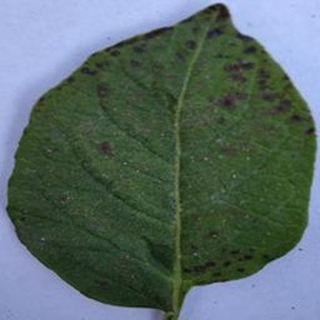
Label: potato_early_blight